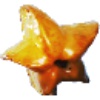
Label: Carambula 1